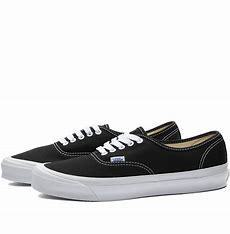
Brand: Vans
Model: OG Authentic LX